Radner Muratov

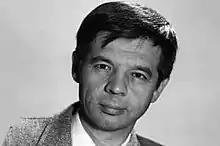

Radner Zinyatovich Muratov (21 October 1928 – 10 December 2004) was a Soviet and Russian stage and film actor of Tatar ethnicity. He appeared in more than 80 films from 1952 to 1987.